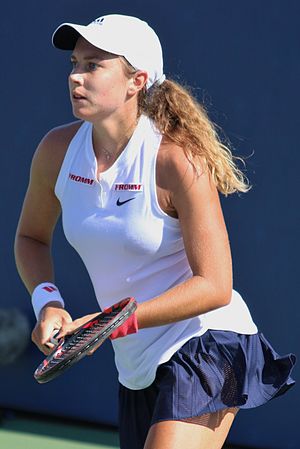
Stefanie Vögele
Stefanie Vögele er en kvindelig professionel tennisspiller fra Schweiz.